Skirt

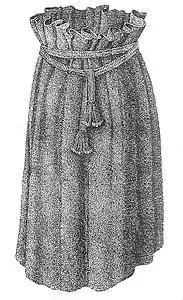
Drawing of a girl's skirt made of wool yarn found in a Bronze Age tomb in Borum Eshøj, Denmark

Skirts have been worn since prehistoric times as the simplest way to cover the lower body. Figurines produced by the Vinča culture (–4500 BC) located on the territory of present-day Serbia and neighboring Balkans from the start of the Copper Age show women in skirt-like garments.